Aarnoud van Heemstra

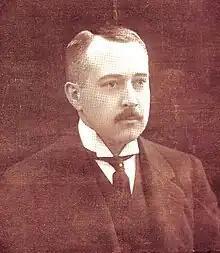
Heemstra in 1920

Aarnoud Jan Anne Aleid, Baron van Heemstra (22 July 1871 – 30 December 1957) was a Dutch nobleman, jurist and politician. He served as mayor of Arnhem between 1910 and 1920, and Governor-General of Suriname from 1921 until 1928. Van Heemstra was the grandfather of Audrey Hepburn.